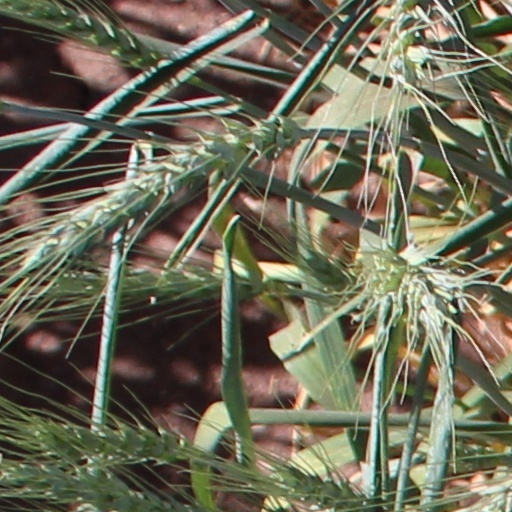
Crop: wheat